All My Sons (film)

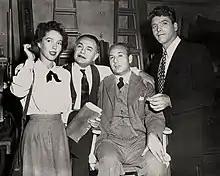
Louisa Horton, Edward G. Robinson, Chester Erskine and Burt Lancaster, 1948

In his film review, critic Bosley Crowther contrasted Arthur Miller's play to the screenplay. While stating that the screenplay was more restrained, he praised the acting. He wrote, "In the role of this rugged individualist, Mr. Robinson does a superior job of showing the shades of personality in a little tough guy who has a softer side. Arrogant, ruthless, and dynamic in those moments when his 'business' is at stake, he is also tender and considerate in the presence of those he loves ... As the right-thinking son of this corrupt man, Burt Lancaster is surprisingly good and, although he appears a bit dim-witted at times, that is not implausible. Louisa Horton is natural as his sweetheart and Mady Christians plays the mother intensely. Irving Reis' direction is slightly stilted in some scenes but generally matches the tempo of a fluid script". Critic and writer James Agee writing in "The Nation" in 1948 characterized it as "A feast for the self-righteous; Ibsen for beginners; for the morally curious a sad bore. By the standards of the Screen Writers' Guild this sort of thing is the white hope of Hollywood. Entirely well-intended and sincerely acted; but not an interesting play, and certainly not a movie."